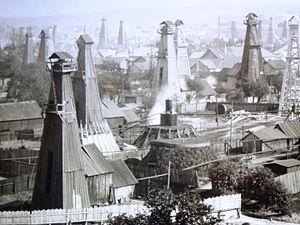
L'industrie pétrolière en Galicie orientale, du milieu du XIXᵉ siècle aux années 1980, représente une part importante de la production pétrolière en Europe. Elle se concentre dans les districts de Drohobych et Boryslav. Cette région appartient à l'Empire d'Autriche, devenu en 1867 l'Empire austro-hongrois, puis, de 1918 à 1939, à la Pologne. Disputée pendant les deux guerres mondiales où elle alimente en pétrole l'Allemagne et ses alliés, elle devient en 1945 une partie de la république soviétique d'Ukraine, puis de l'Ukraine indépendante à partir de 1991. La production décline et devient marginale à la fin du XXᵉ siècle.